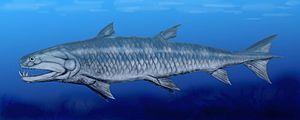
Les Onychodontiformes forment un ordre éteint de poissons marins, les plus primitifs de la classe des sarcopterygiens. Ils ont vécu du Silurien supérieur jusqu'à la fin du Dévonien, c'est-à-dire il y a environ entre 425 et 360 Ma.
La Formation de Gogo est une formation géologique présente dans la région de Kimberley au nord de l'état d'Australie-Occidentale. Cette formation sédimentaire est célèbre pour ses fossiles datés du début du Dévonien supérieur, il y a environ 380 Ma.
Onychodus est un genre éteint de poissons à membres charnus qui vivait au Dévonien moyen et supérieur, il y a environ entre −394 et −360 Ma.